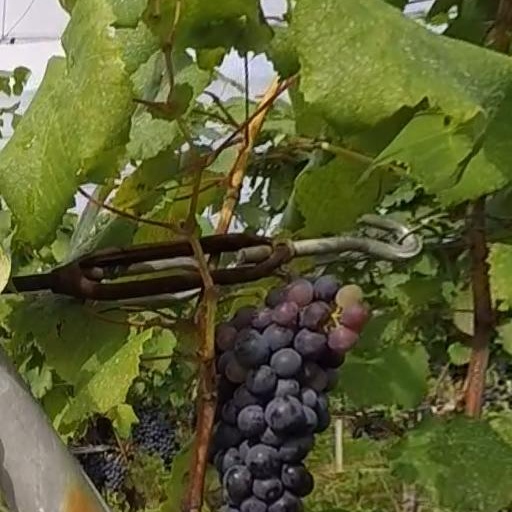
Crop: grape